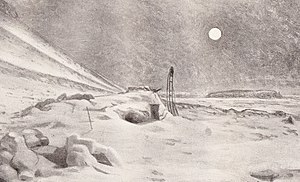
Nansens Fram-ekspedition / Rejsen / Til Kapp Flora
Hytte på Frans Josefs land, dækket af sne, hvor Nansen og Johansen tilbragte vinteren 1895-96. En tegning baseret på Nansens fotografi.
Nansens Fram-ekspedition 1893-96 var en ekspedition, som havde som hovedformål at nå den geografiske nordpol. Leder og initiativtager til ekspeditionen var den norske forsker og opdager Fridtjof Nansen, som ville forsøge at udnytte de naturlige øst-vest-strømme i Nordishavet. Til trods for stor skepsis hos andre polarfarere førte Nansen "Fram" til de Nysibiriske øer øst i Nordishavet, lod skibet fryse fast i pakisen, og ventede på, at strømmene skulle fragte skibet mod Nordpolen. Fremdriften i isen var imidlertid ringe og og havstrømmene uforudsigelige. Efter 18 måneder i isen stod det klart for Nansen, at "Fram" ville passere langt fra polpunktet. Han tog en meget dristig beslutning og forlod skibet med et hundespand. Med sig havde han en udvalgt medrejsende, Hjalmar Johansen, og sammen satte de kursen mod Nordpolen. De nåede heller aldrig frem til polpunktet, men de opnåede rekord med en nordlig bredde på 86°13.6'N, før de vendte om og begav sig ud på den lange tilbagerejse over is og vand for at komme i sikkerhed på Frans Josefs land, hvor de overvintrede. Næste forår var de heldige og blev taget op af en anden ishavsekspedition og senere bragt til Norge.